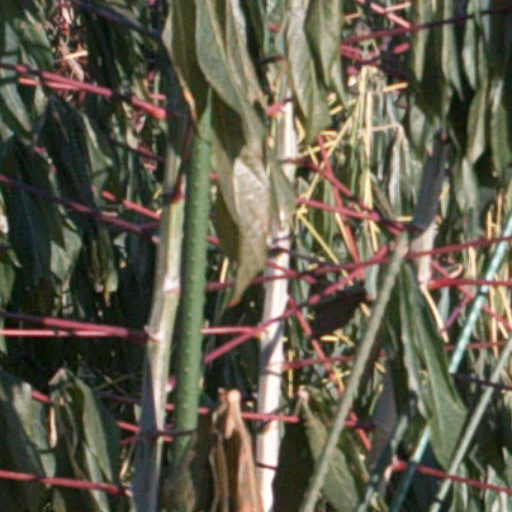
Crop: cassava